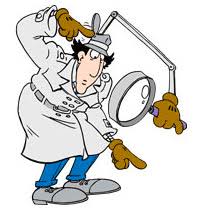
Portrait style: Cartoon Portrait